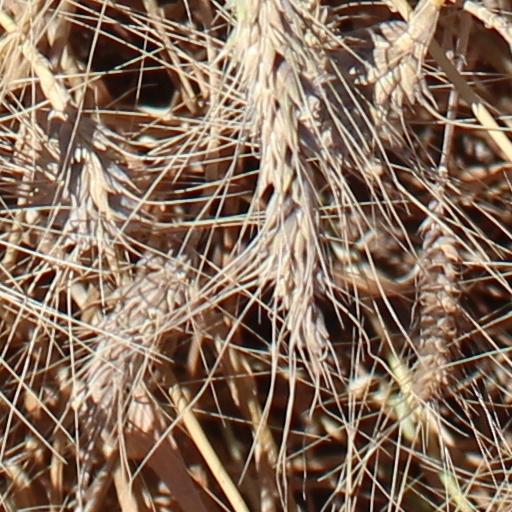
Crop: wheat